Blundell Park

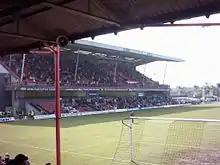
Findus Stand

Grimsby Town Football Club moved into their new Blundell Park stadium in the summer of 1899, having relocated from Abbey Park, and bringing with them all the fixtures and fittings, as well as the Abbey Park and the Hazel Grove stands. Blundell Park is named after Peter Blundell whose money enabled Sidney Sussex College, Cambridge to buy the land in 1616. The opening match was a Football League Second Division fixture against Luton Town on 2 September 1899, with 4,000 spectators seeing the teams draw 3–3. In 1901 a new Main Stand was built on the northern side of the ground.